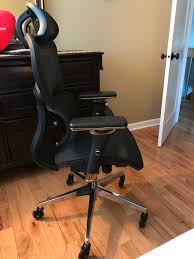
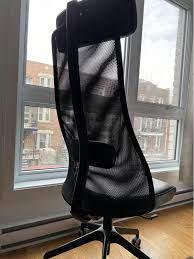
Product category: items_chair
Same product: no